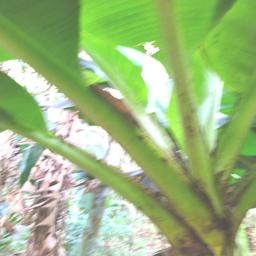
Label: JAHAJI STEM